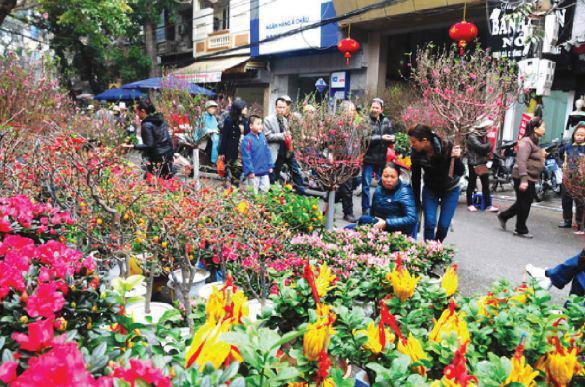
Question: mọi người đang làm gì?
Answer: đang mua bông